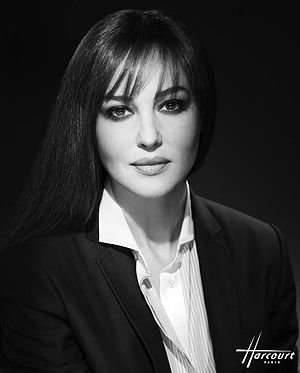
Stenkoncilet
Monica Bellucci, der har hovedrollen i filmen
Stenkoncilet er en fransk film fra 2006.